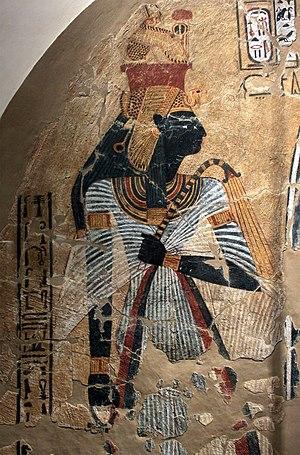
L'art du Nouvel Empire égyptien correspond aux règnes des XVIIIᵉ, XIXᵉ et XXᵉ dynasties, le Nouvel Empire égyptien. Il atteint un apogée dans l'art de l'Égypte antique qu'il ne retrouvera plus ensuite. En effet, après cette longue période de rayonnement, la Troisième Période intermédiaire, puis la Basse époque n'auront plus les moyens de tels investissements dans les arts. Cette époque marque aussi une rupture nette après la Deuxième Période intermédiaire aux productions révélatrices de l'état d'une société bouleversée.